Ian Boyd (academic)

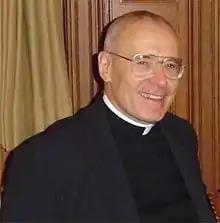

Ian Boyd (January 23, 1935 – January 10, 2024) was a Canadian Catholic priest of the Congregation of Saint Basil, a professor, and a scholar who specialized in the works of G. K. Chesterton.